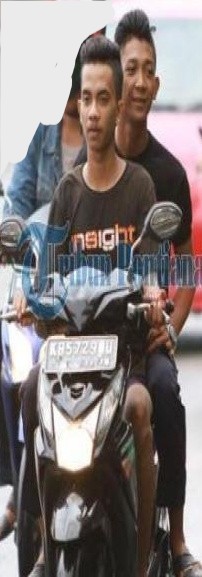
person-with-helmet: 1
person-without-helmet: 2